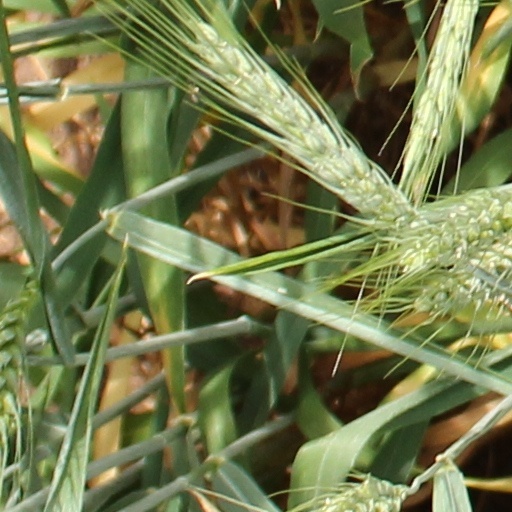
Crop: wheat